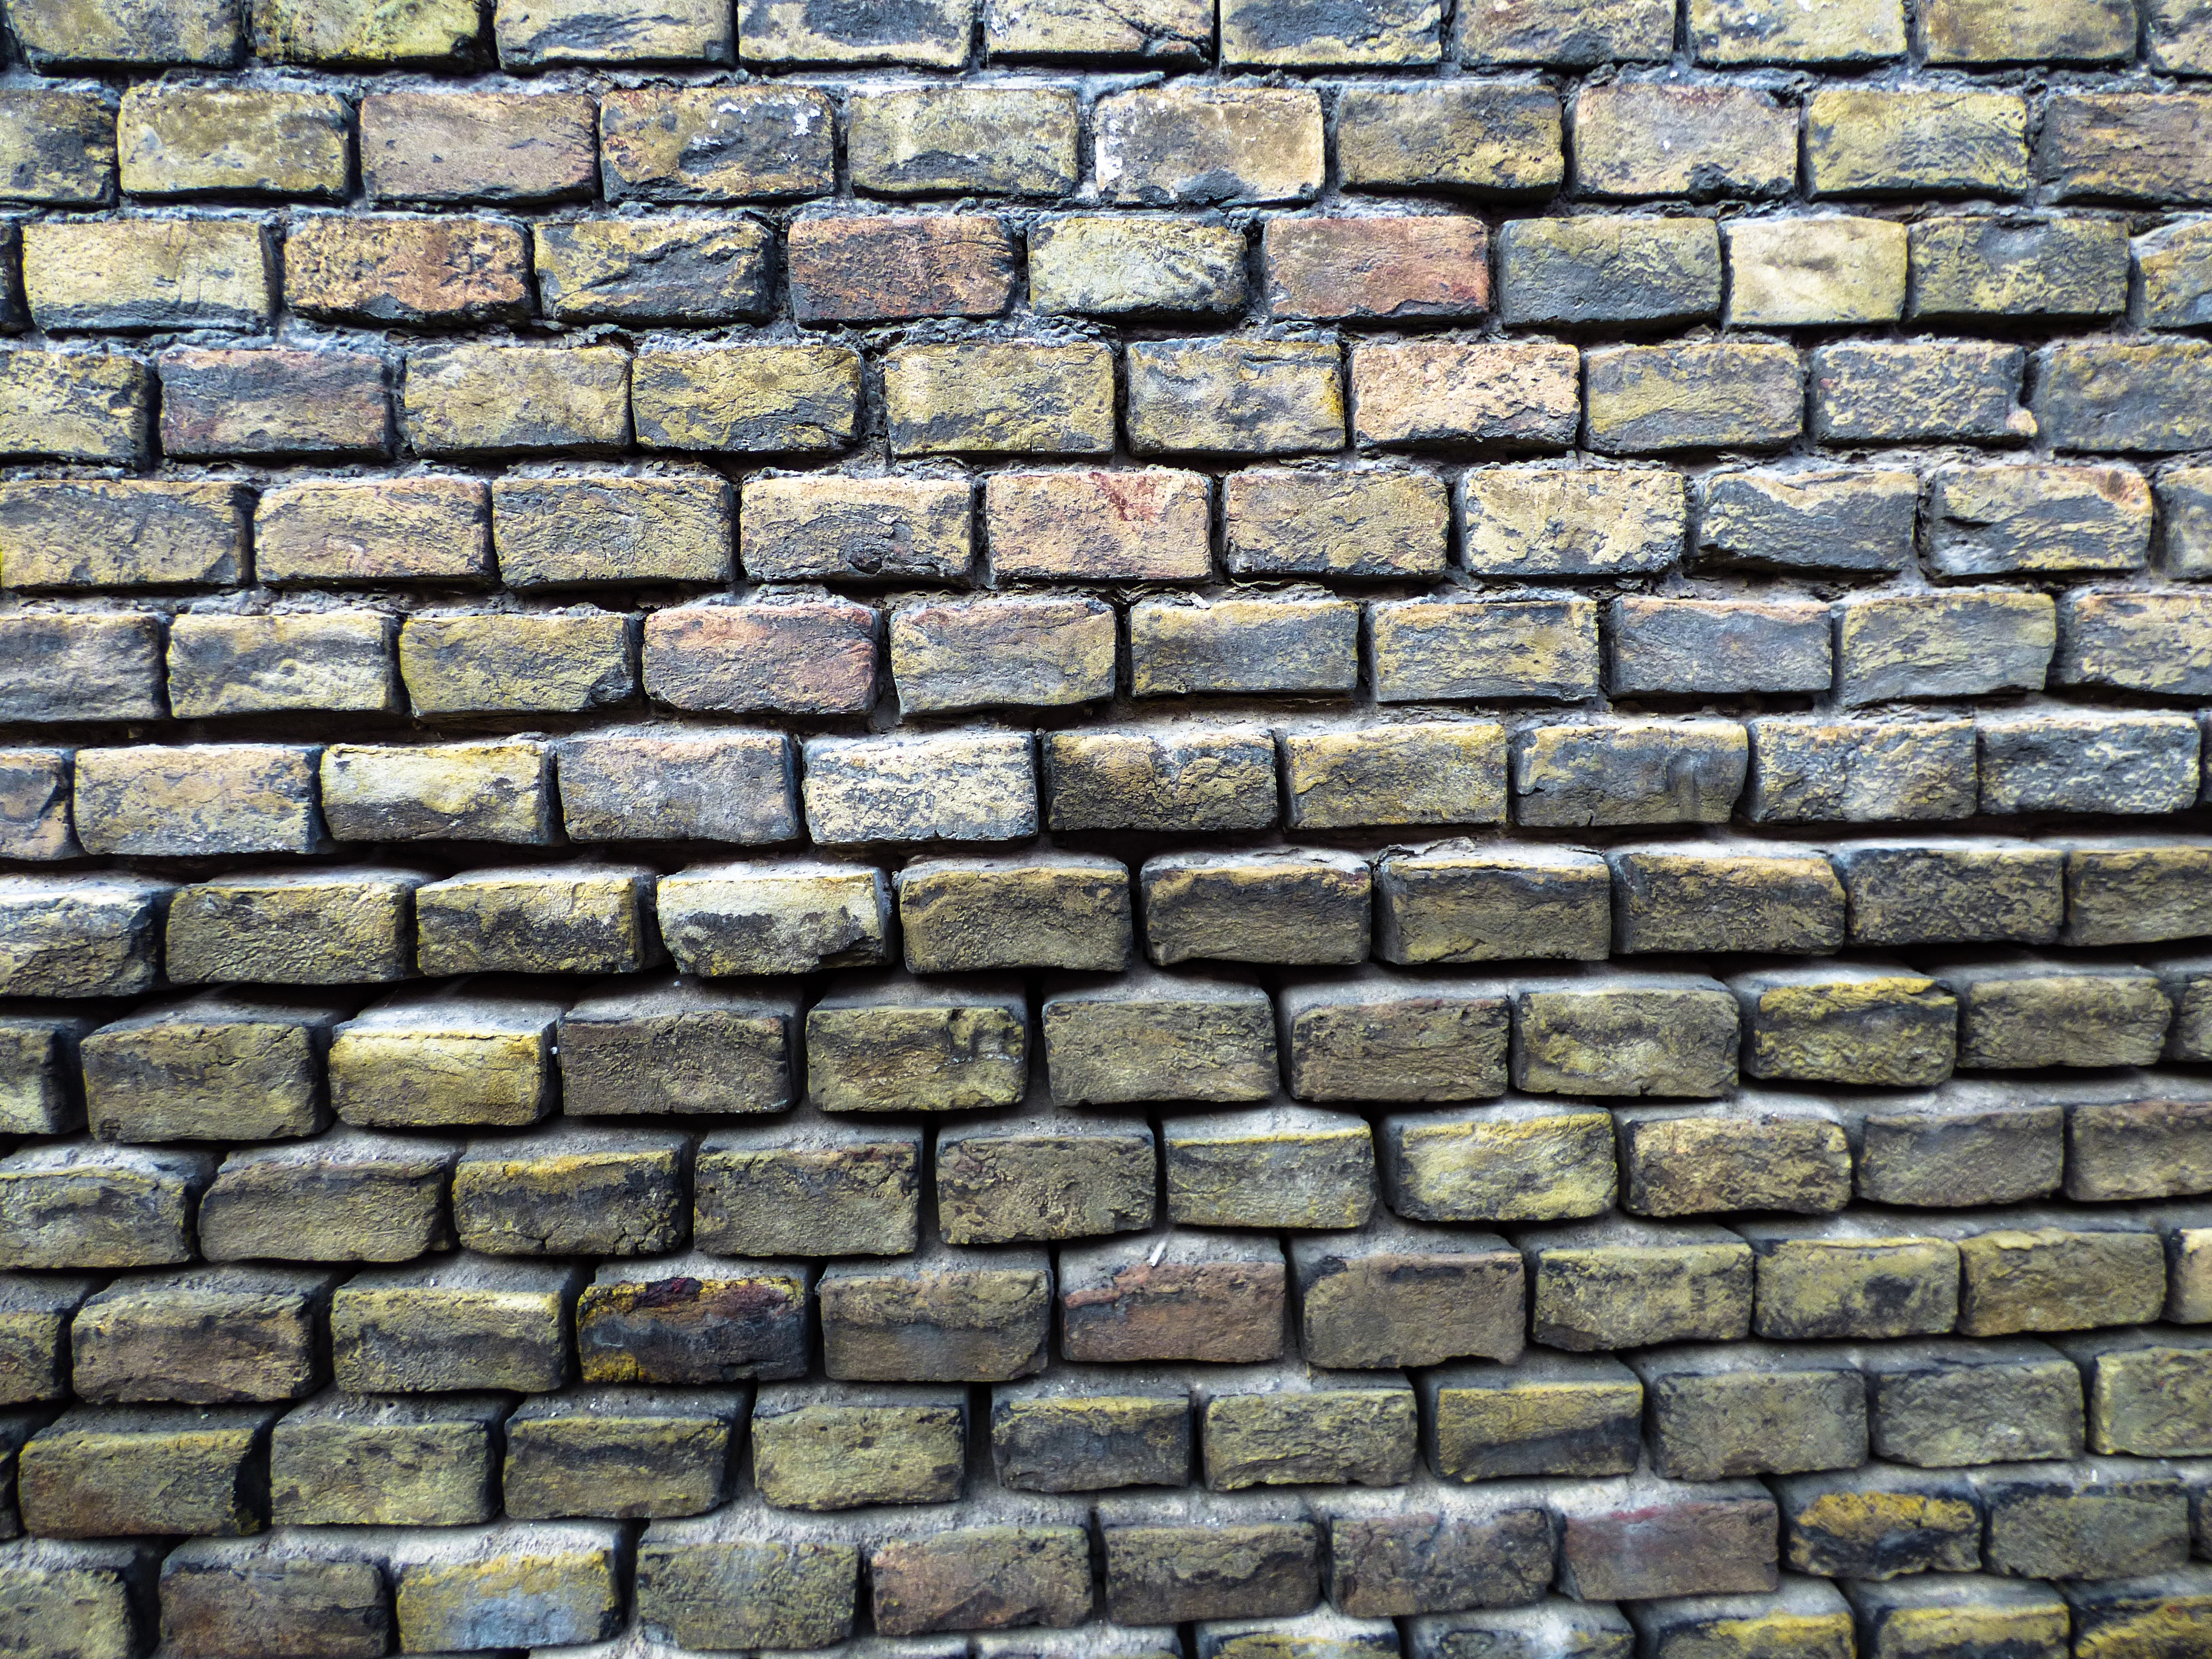
structure, texture, floor, building, cobblestone, wall, rustic, stone wall, brick, material, brick wall, art, background, design, brickwork, traditional, flooring, road surface, old architecture